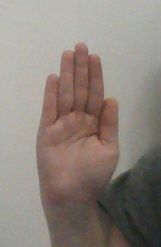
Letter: seen